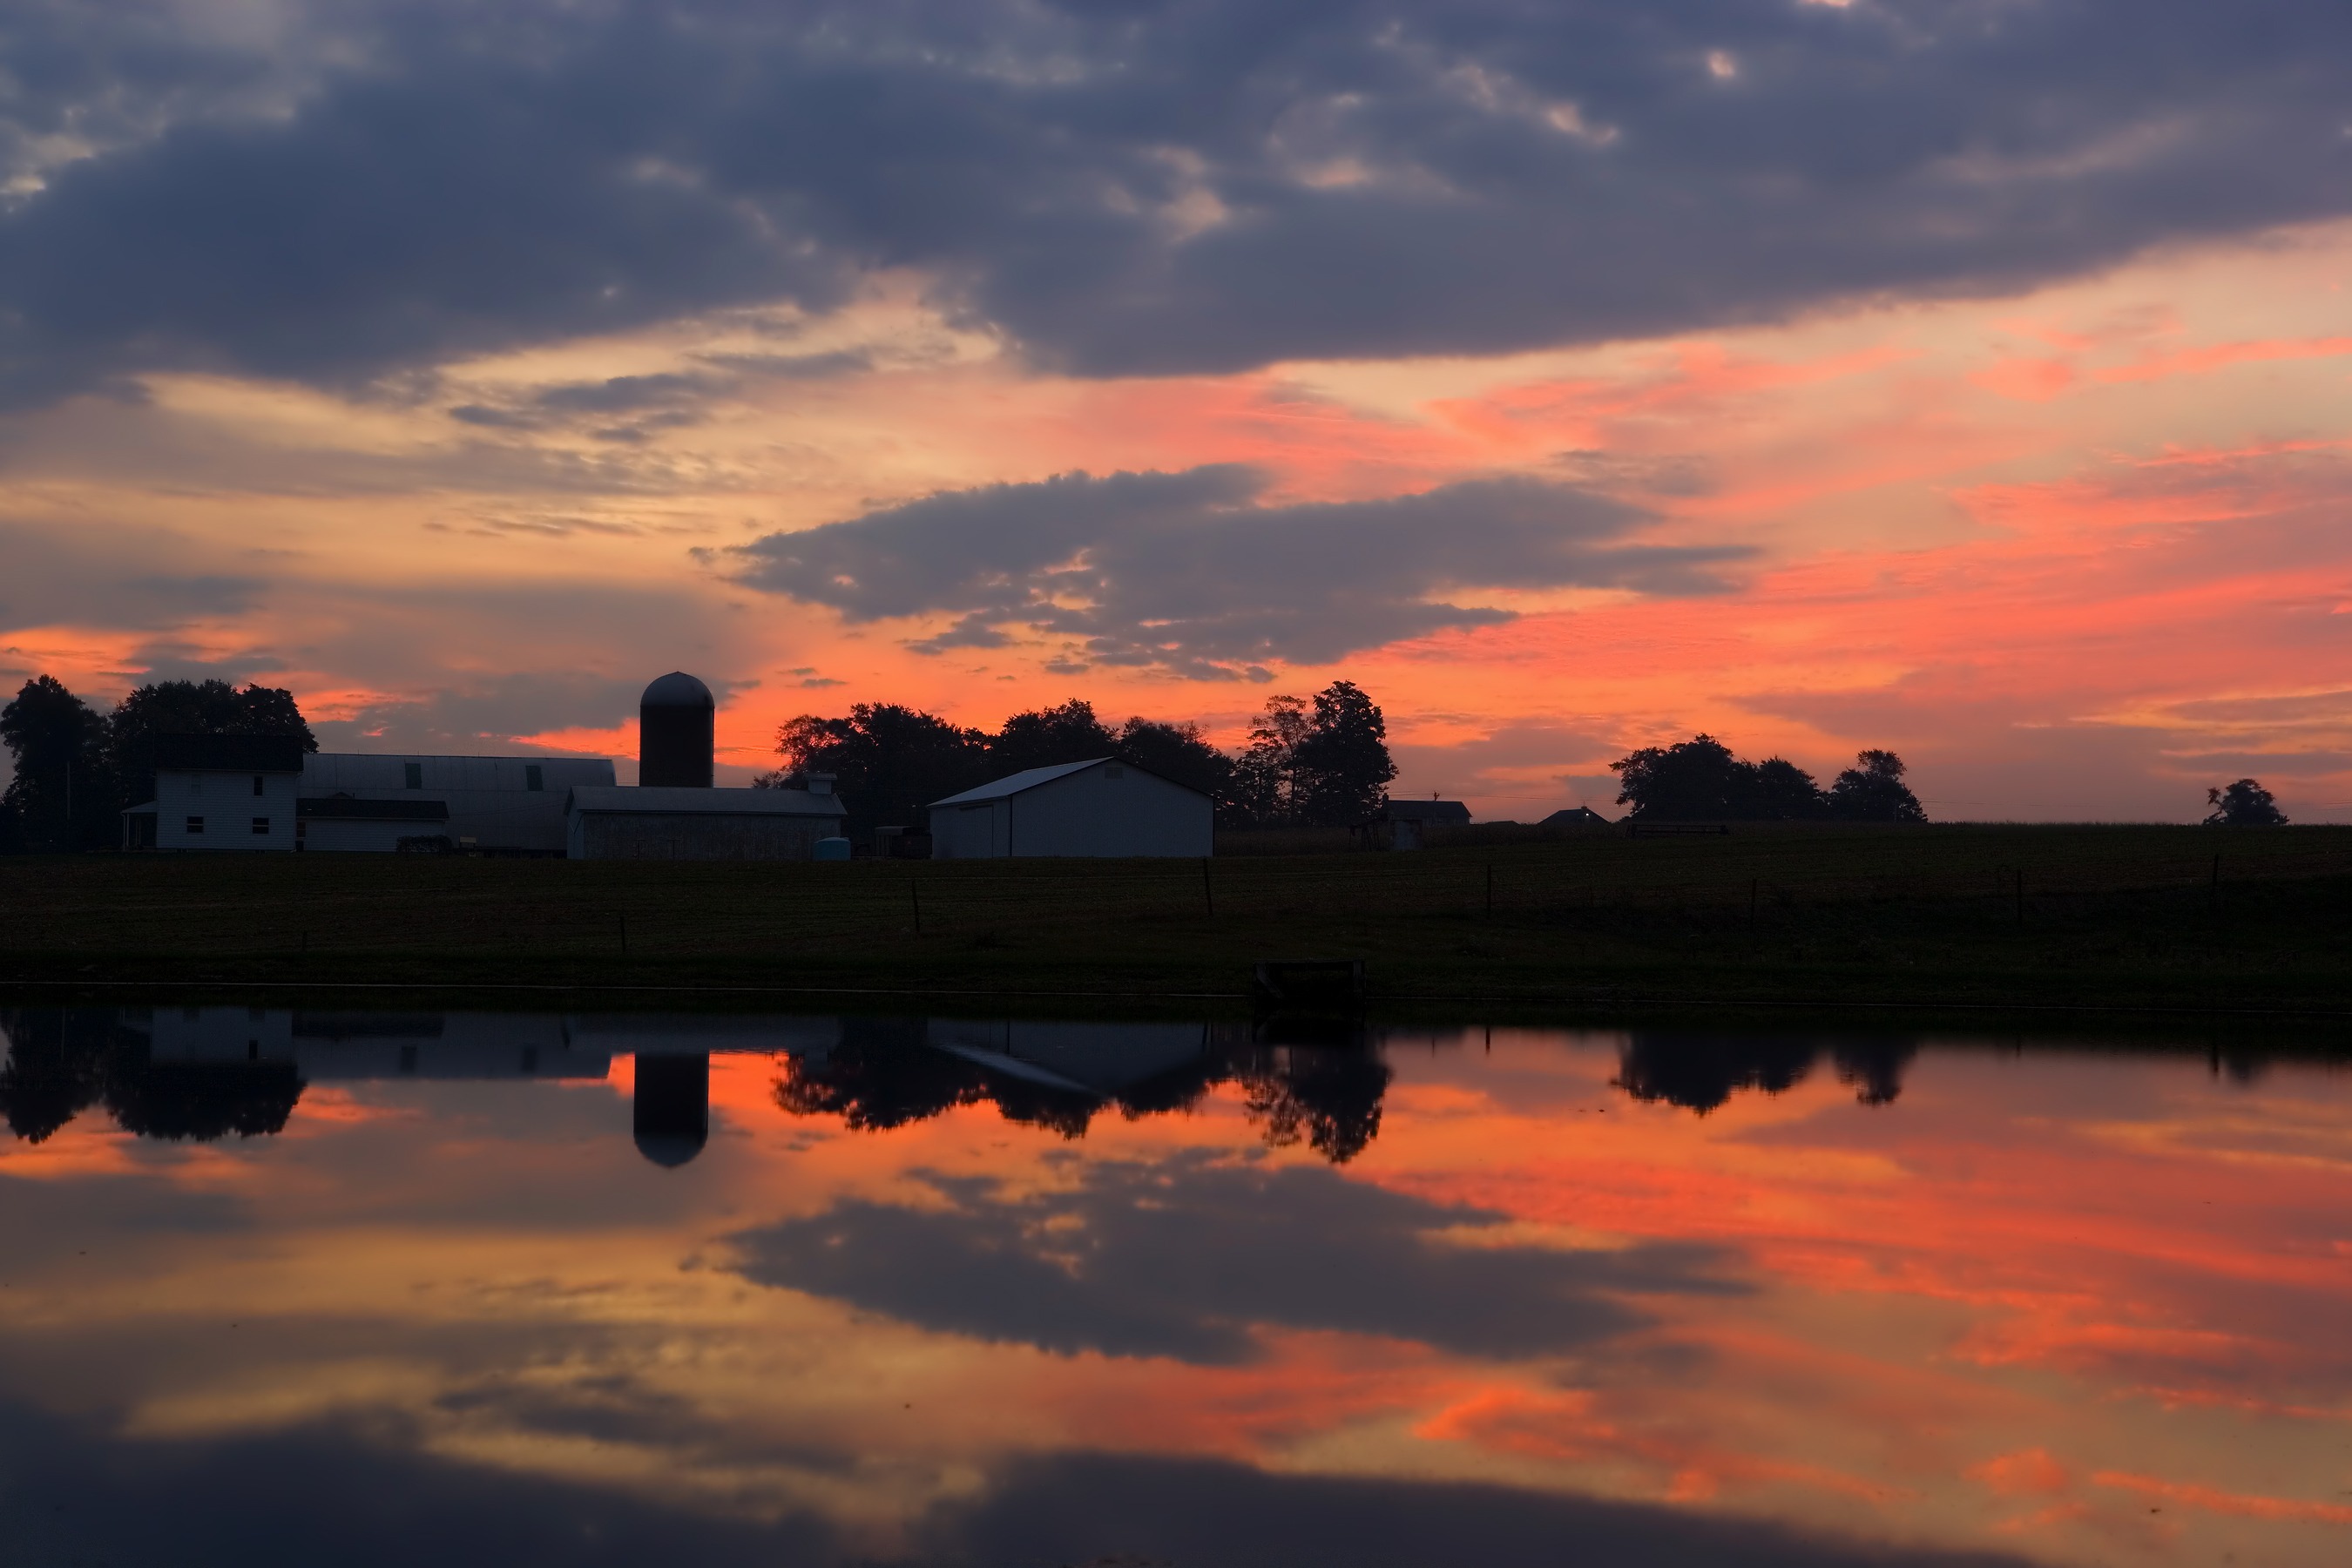
sea, water, nature, horizon, cloud, sky, sun, sunrise, sunset, farm, house, sunlight, morning, barn, dawn, atmosphere, summer, dusk, pond, evening, rural, reflection, outside, clouds, silo, ohio, reflections, silhouettes, afterglow, red sky at morning